Lars Løkke Rasmussen

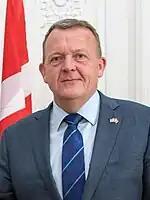
Rasmussen in 2017

Lars Løkke Rasmussen (born 15 May 1964) is a Danish politician who has served as Minister of Foreign Affairs since 2022. He previously served as Prime Minister of Denmark from 2009 to 2011 and again from 2015 to 2019. He was Leader of the Venstre party from 2009 to 2019.